Thorvald Hansen (composer)

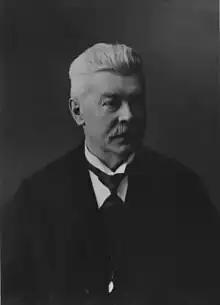
Frederick Thorvald Hansen

Frederick Thorvald Hansen (3 May 1847 - 24 January 1915) was a Danish trumpeter and composer. As a boy, he learned to play the piano, organ, violin, and later trumpet: with Peter Johan Waldemar Petersen, Danish trumpeter (1824-1901)². In 1867, Hansen joined the Tivoli Concert hall Orchestra and in 1884 he was hired as a solo trumpeter in the Royal Danish Orchestra. At the same time, he played viola and violin in various chamber ensembles. Hansen was for many years organist substitute for cathedral organist J. P. E. Hartmann in the Church of Our Lady. He also composed and has written a number of smaller pieces for piano and trumpet, but also other things such some Progressive End Exercises for Trumpet in F. In 1893 he joined the Royal Danish Academy of Music to teach trumpet there.